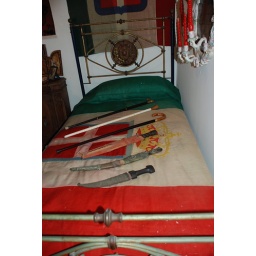
This is the bed in the tower at Villa Scarpariello where the last King of Italy slept.